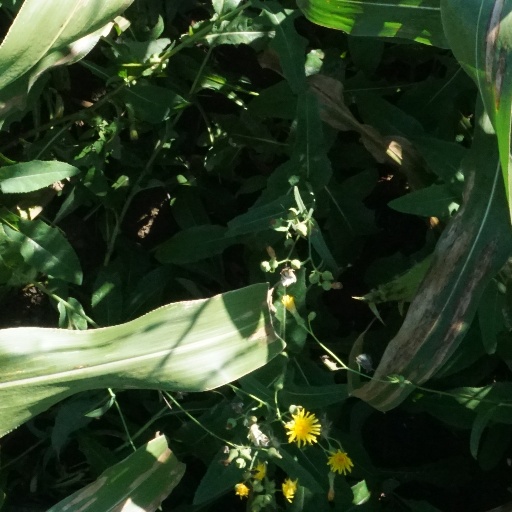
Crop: maize; corn